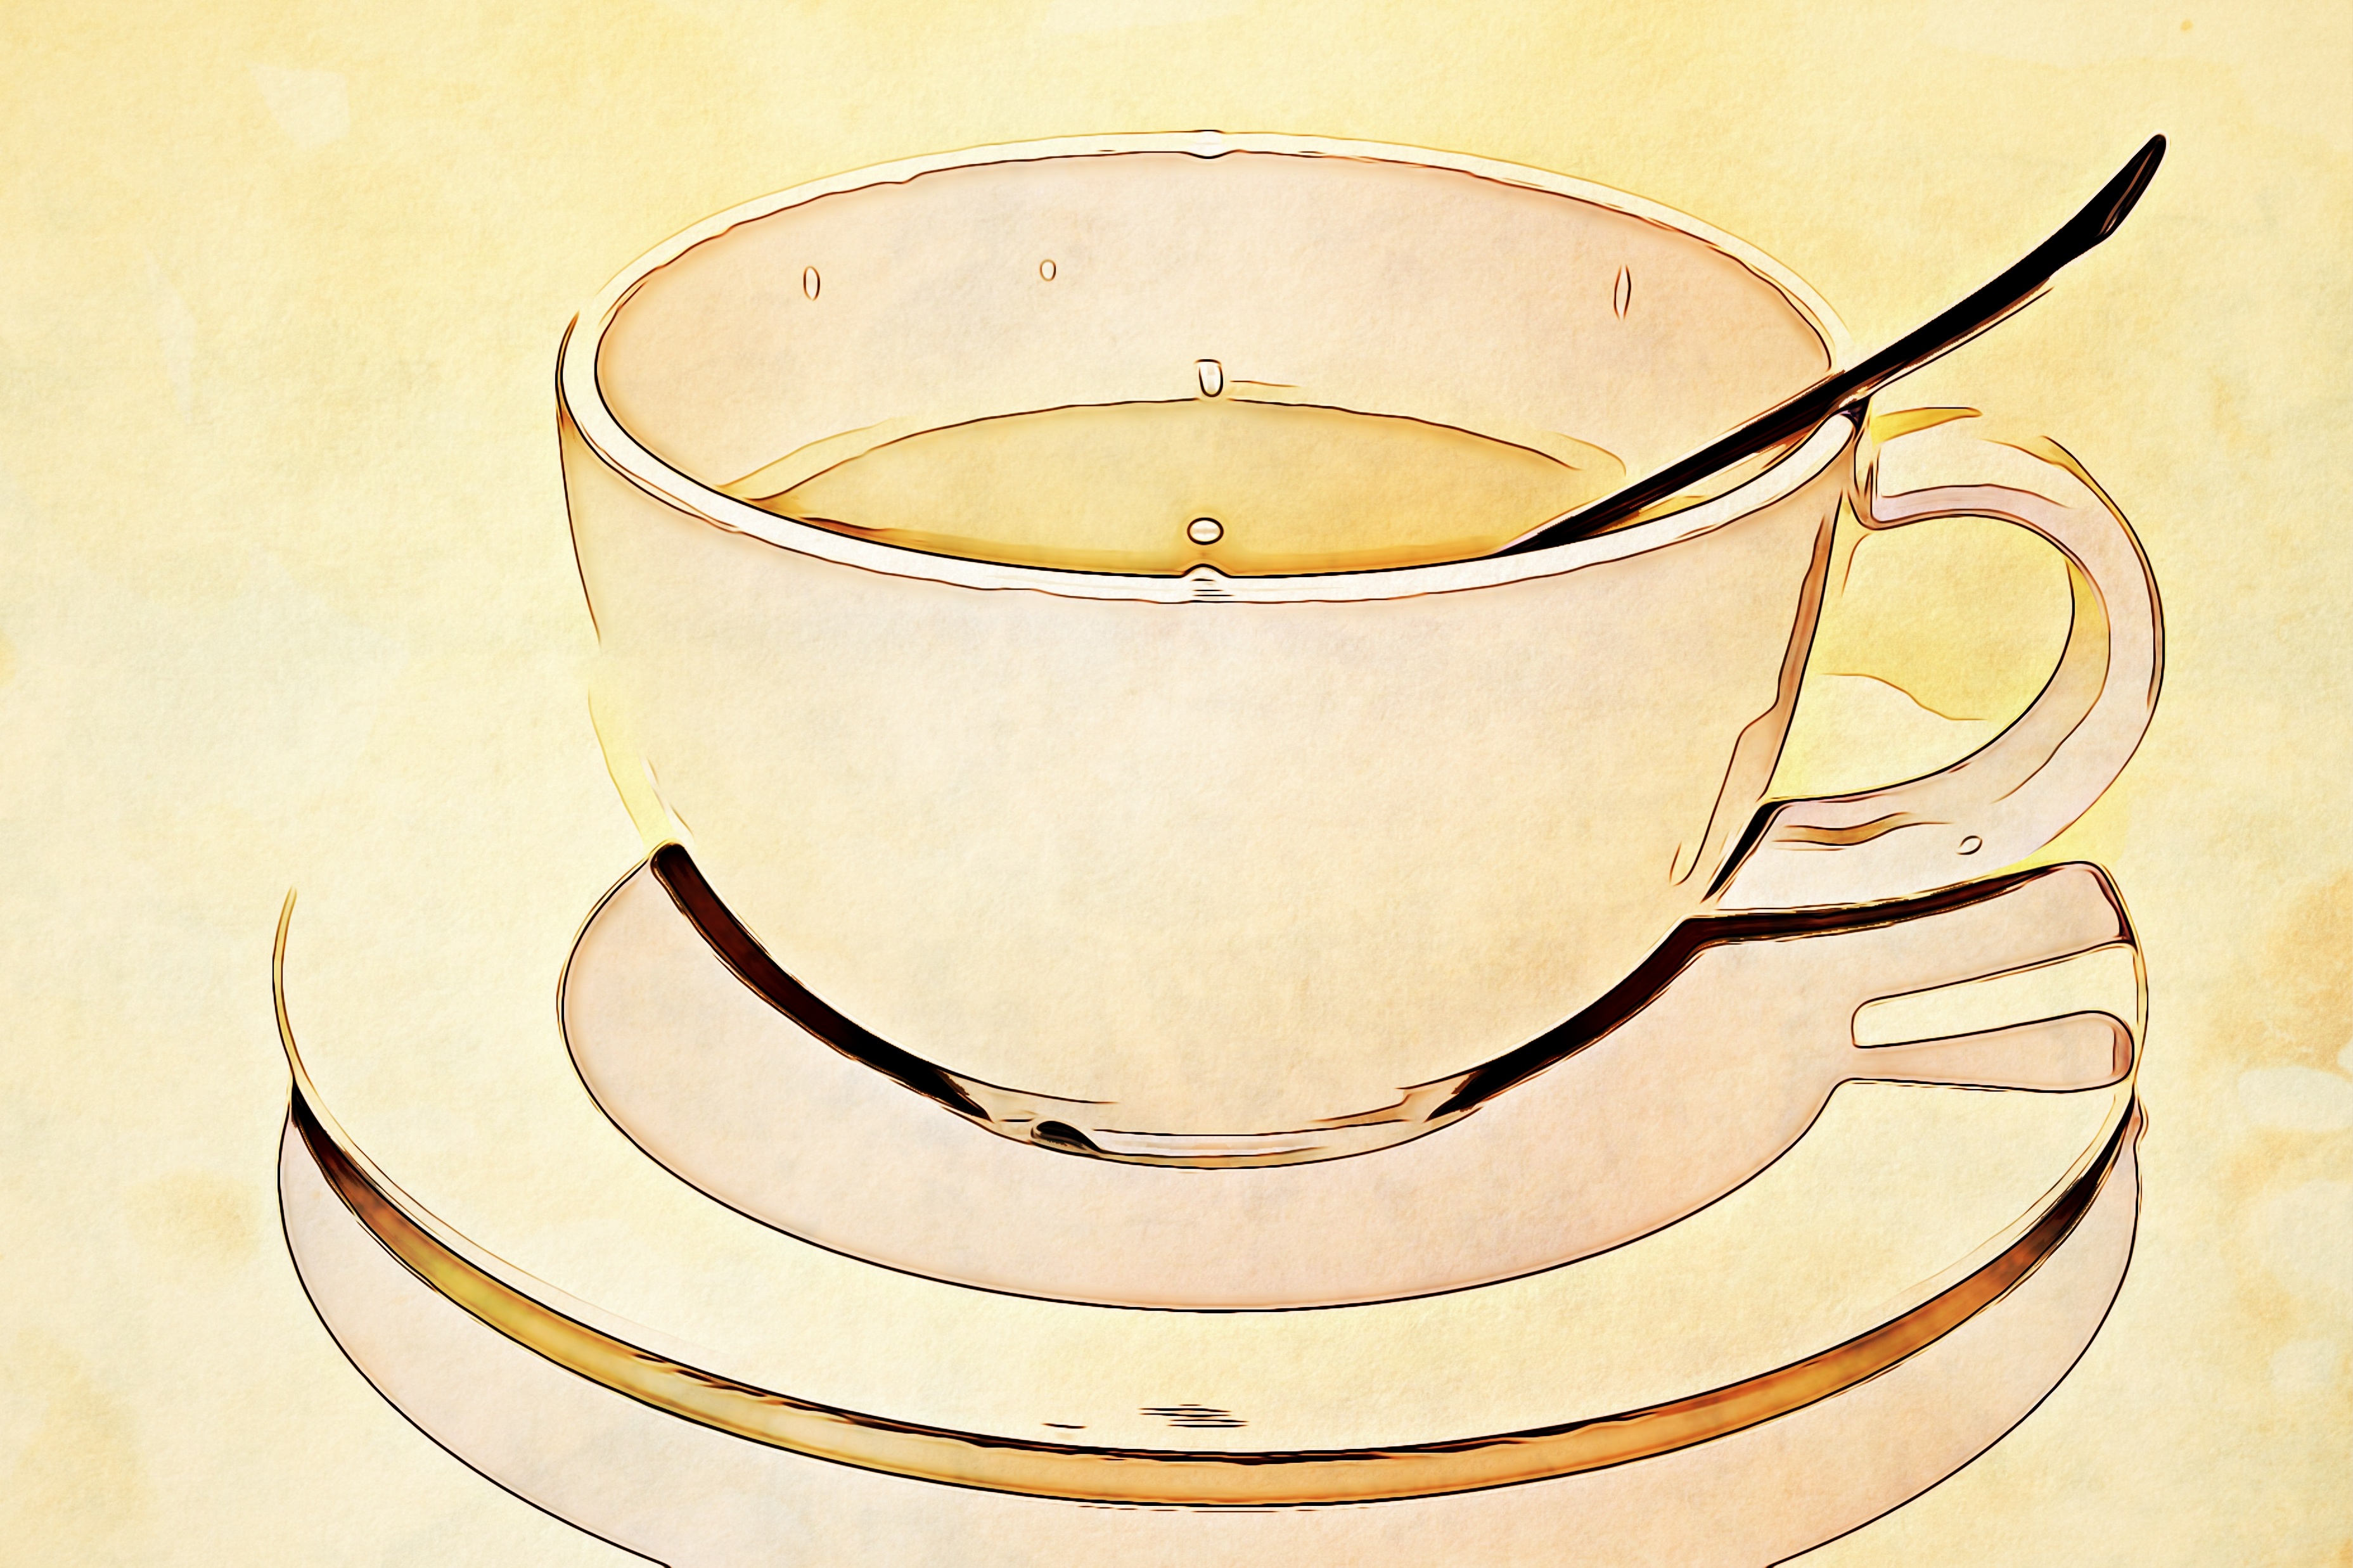
coffee, tea, cup, metal, drink, mug, lighting, coffee cup, spoon, material, circle, jewellery, illustration, digital, graphics, spawning, kitchen utensils, update, fashion accessory